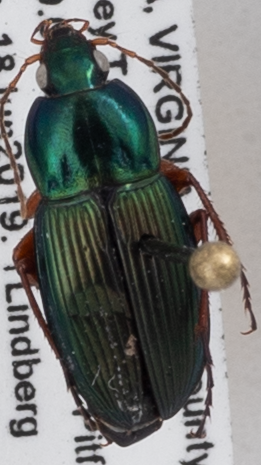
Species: Poecilus lucublandus
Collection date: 2019-06-18
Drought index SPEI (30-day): -0.624
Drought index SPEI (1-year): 2.09
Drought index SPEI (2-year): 2.09